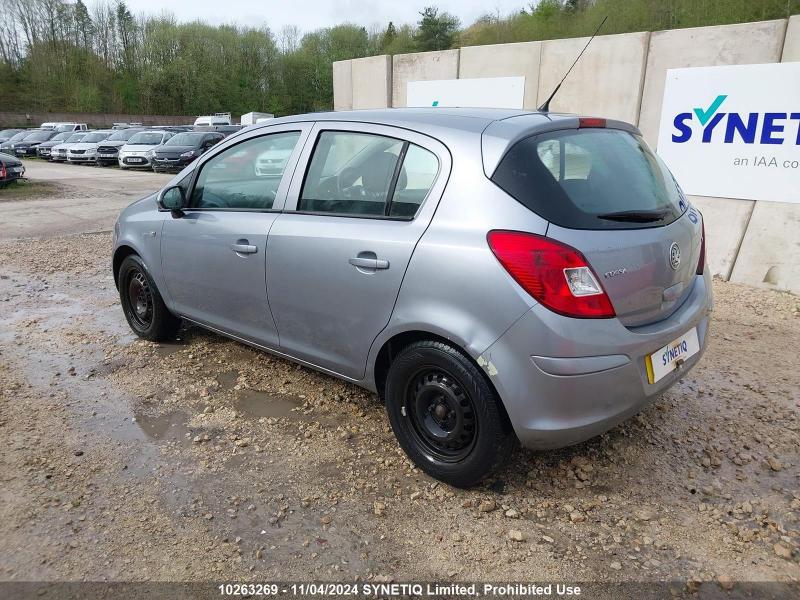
Aucun dommage détecté.
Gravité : aucun